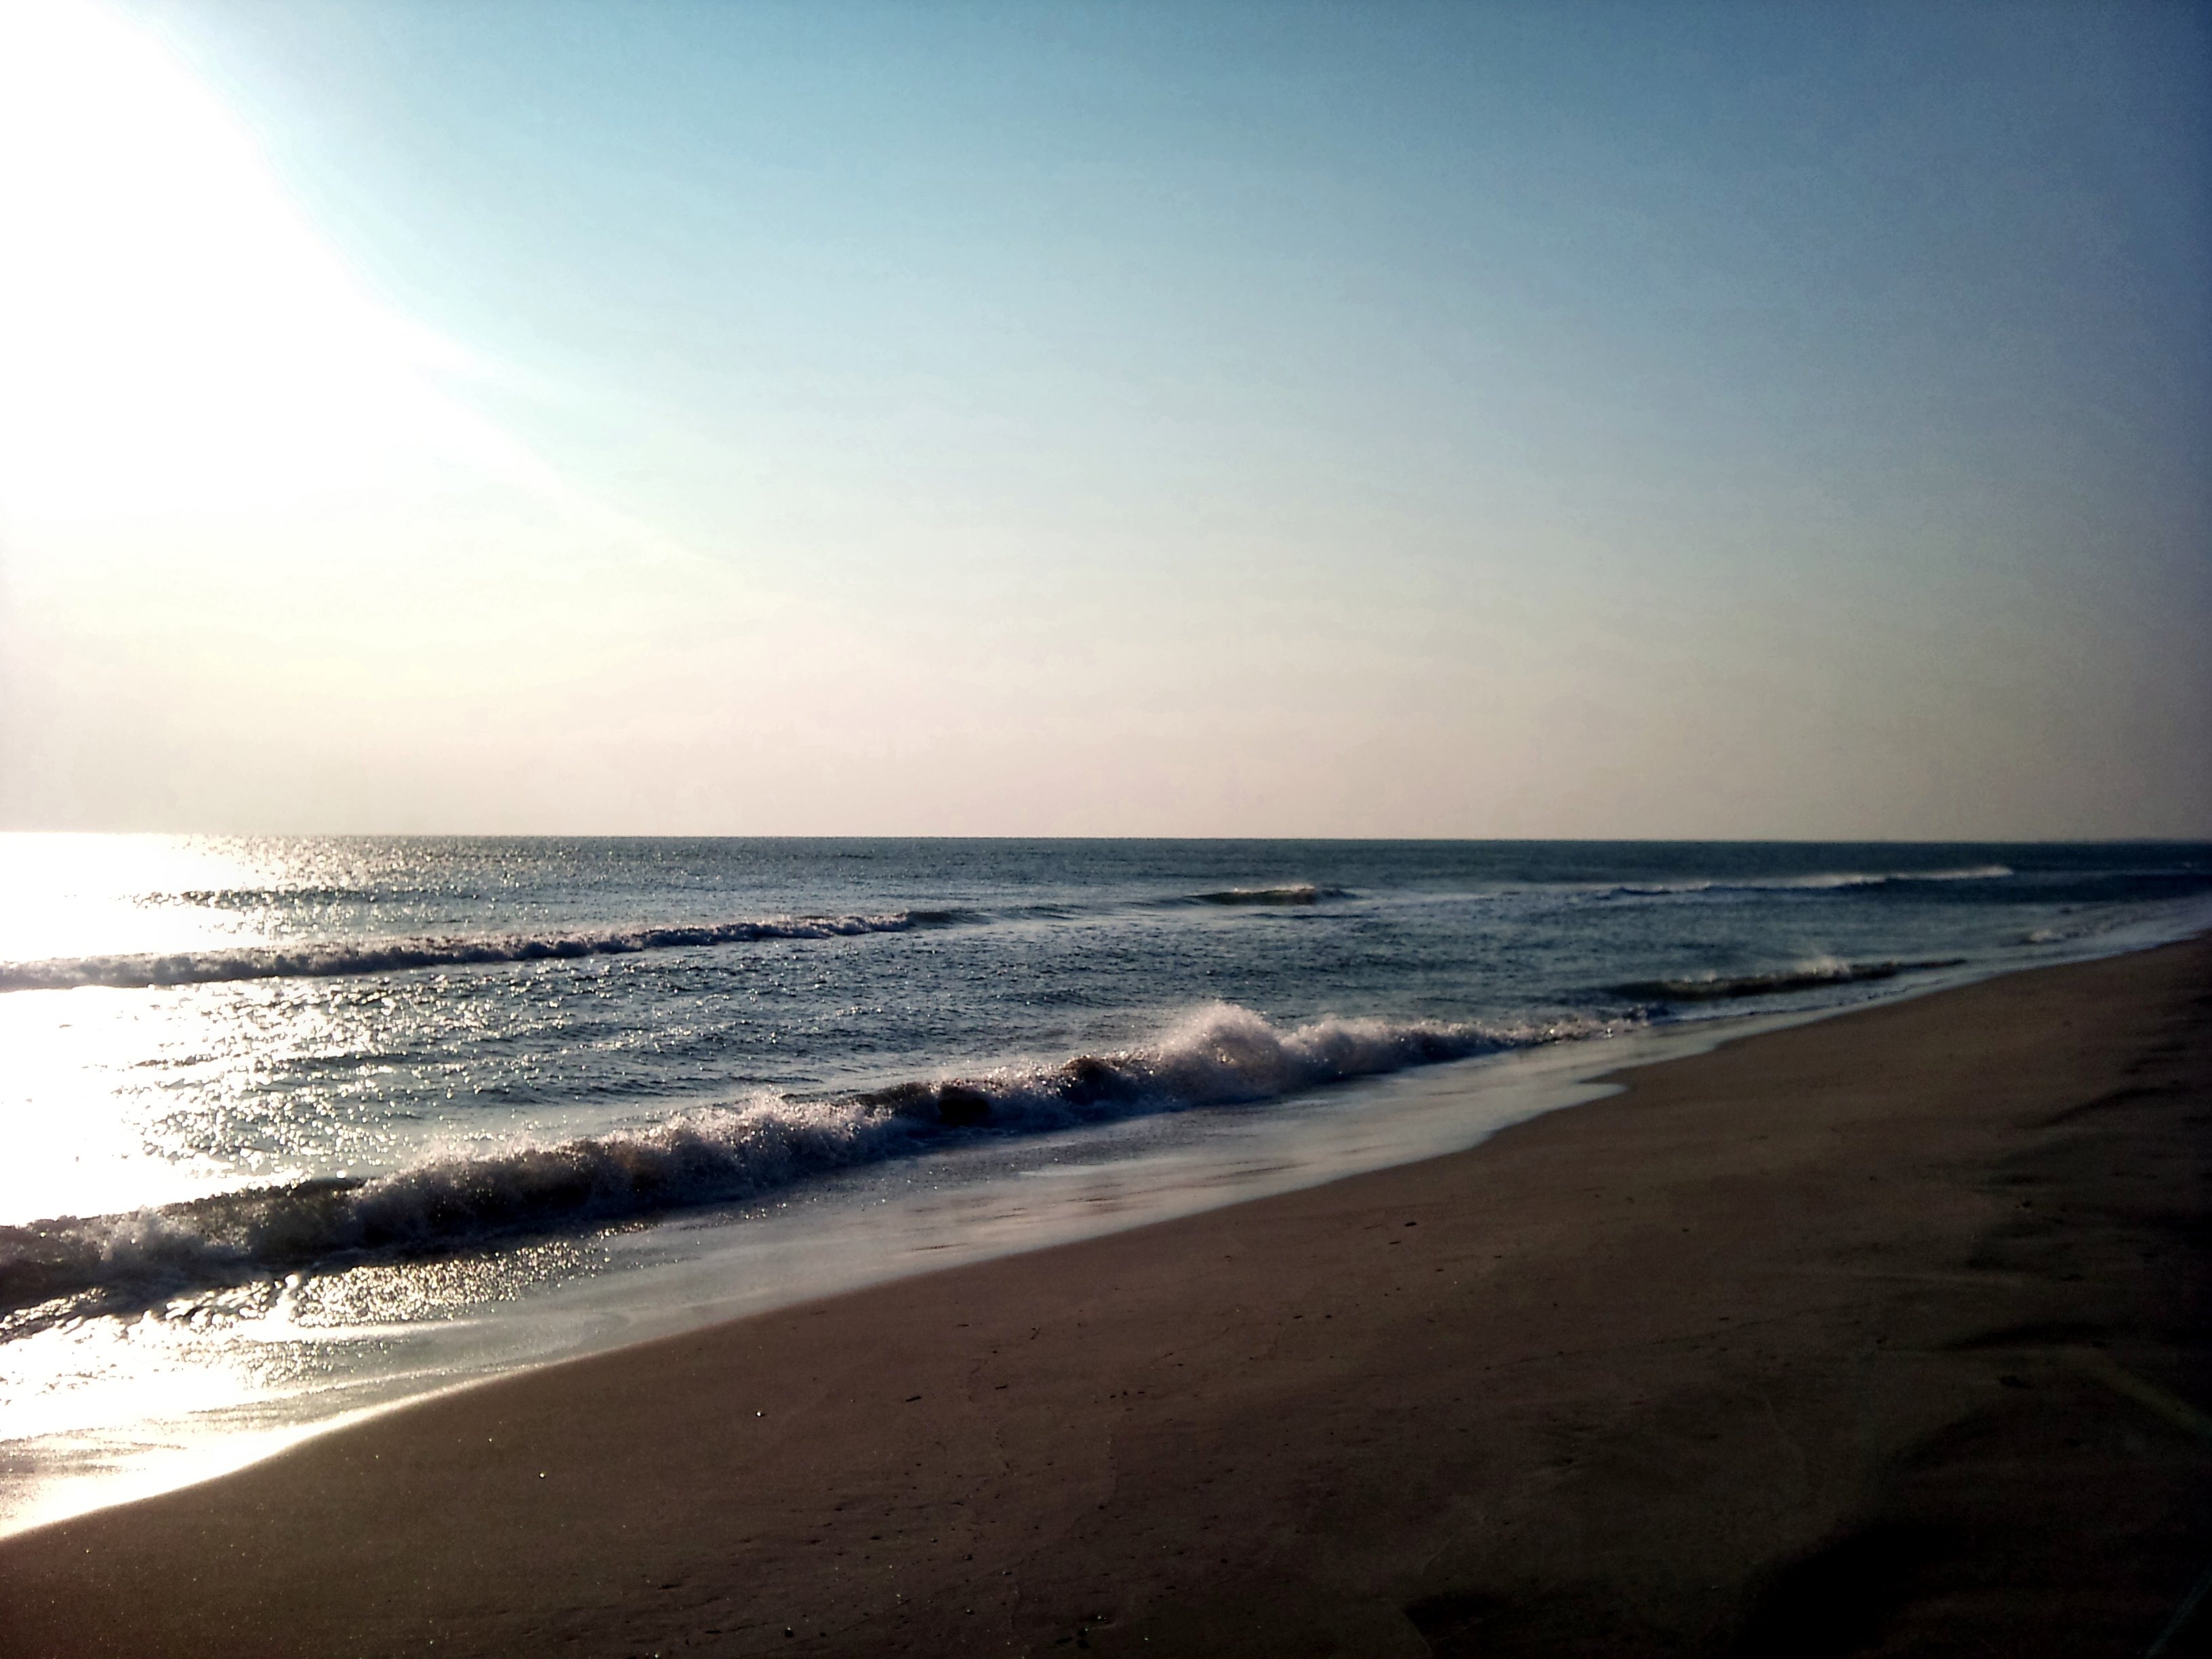
beach, sea, coast, outdoor, sand, ocean, horizon, sun, sunrise, sunset, sunlight, morning, shore, wave, dawn, summer, vacation, coastline, dusk, tranquil, scenic, tropical, peaceful, seascape, calm, bay, island, body of water, relaxation, wind wave